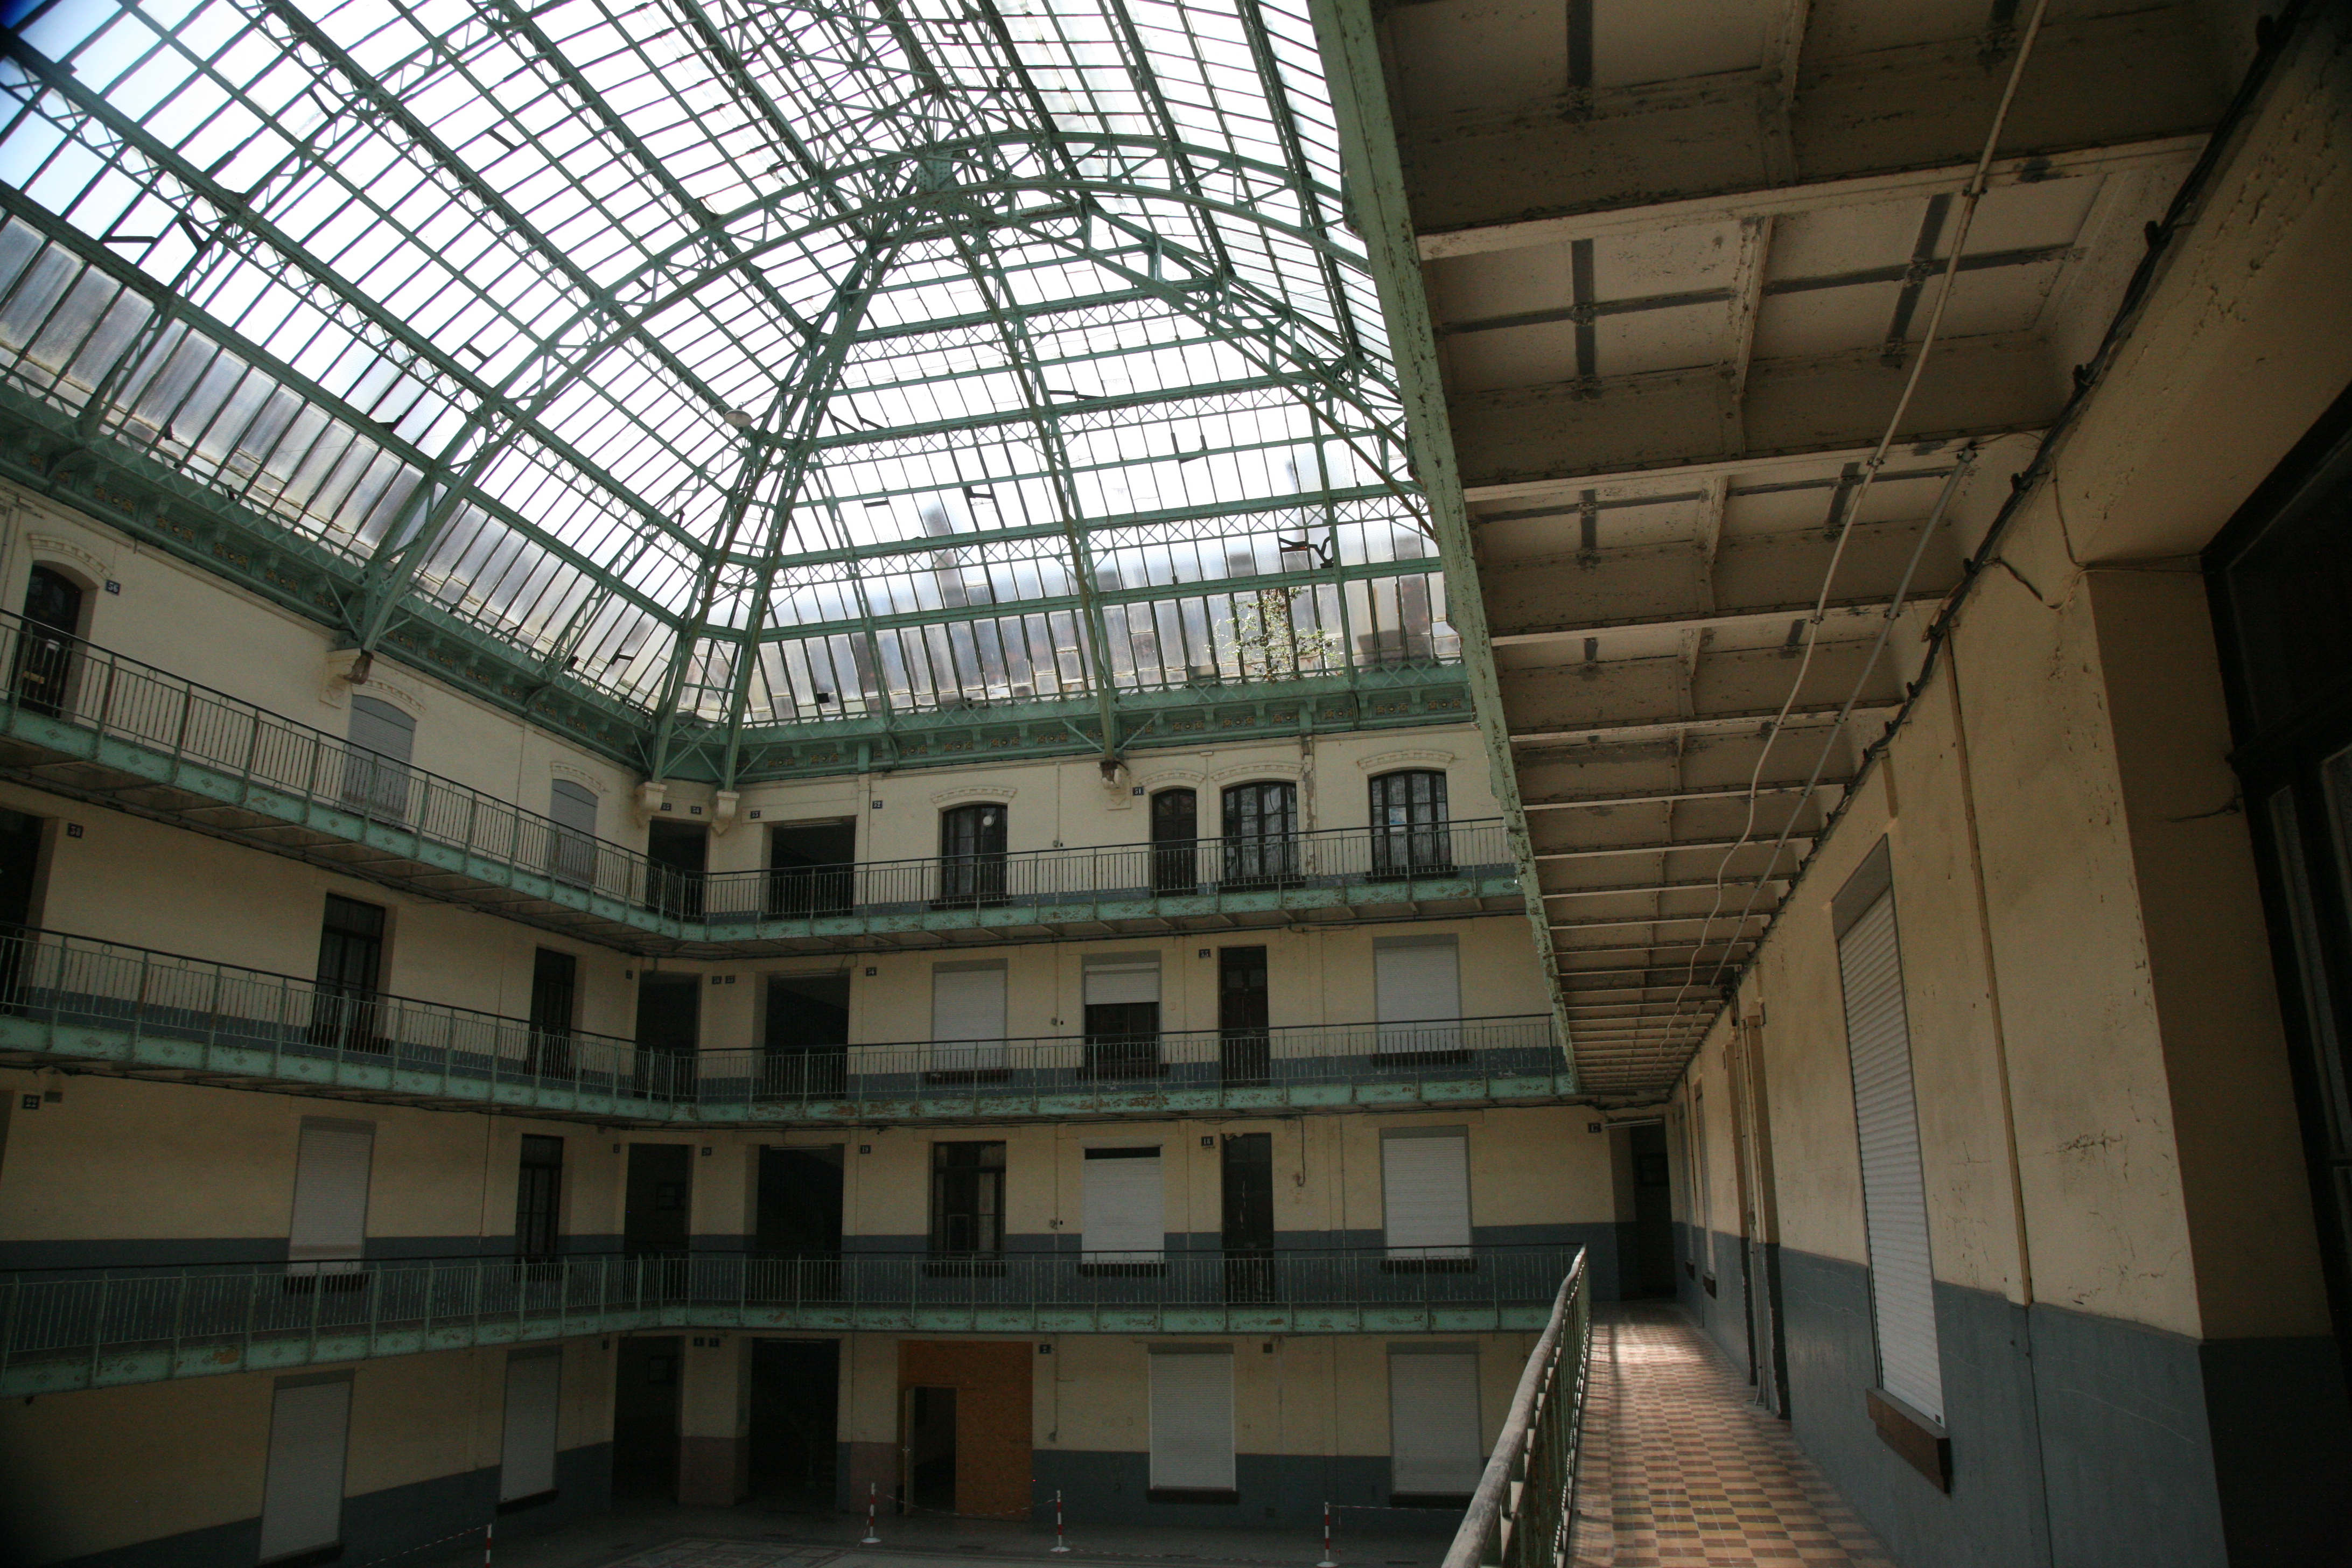
architecture, structure, glass, building, staircase, social, facade, arquitectura, tourist attraction, utopia, escalier, headquarters, architektur, guise, socialism, godin, aisne, phalanstre, familistre, palaissocial, 19me, utopie, verrire, socialpalace, urban area